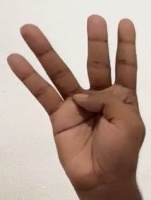
ASL sign: 4